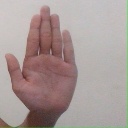
अक्षर: ध